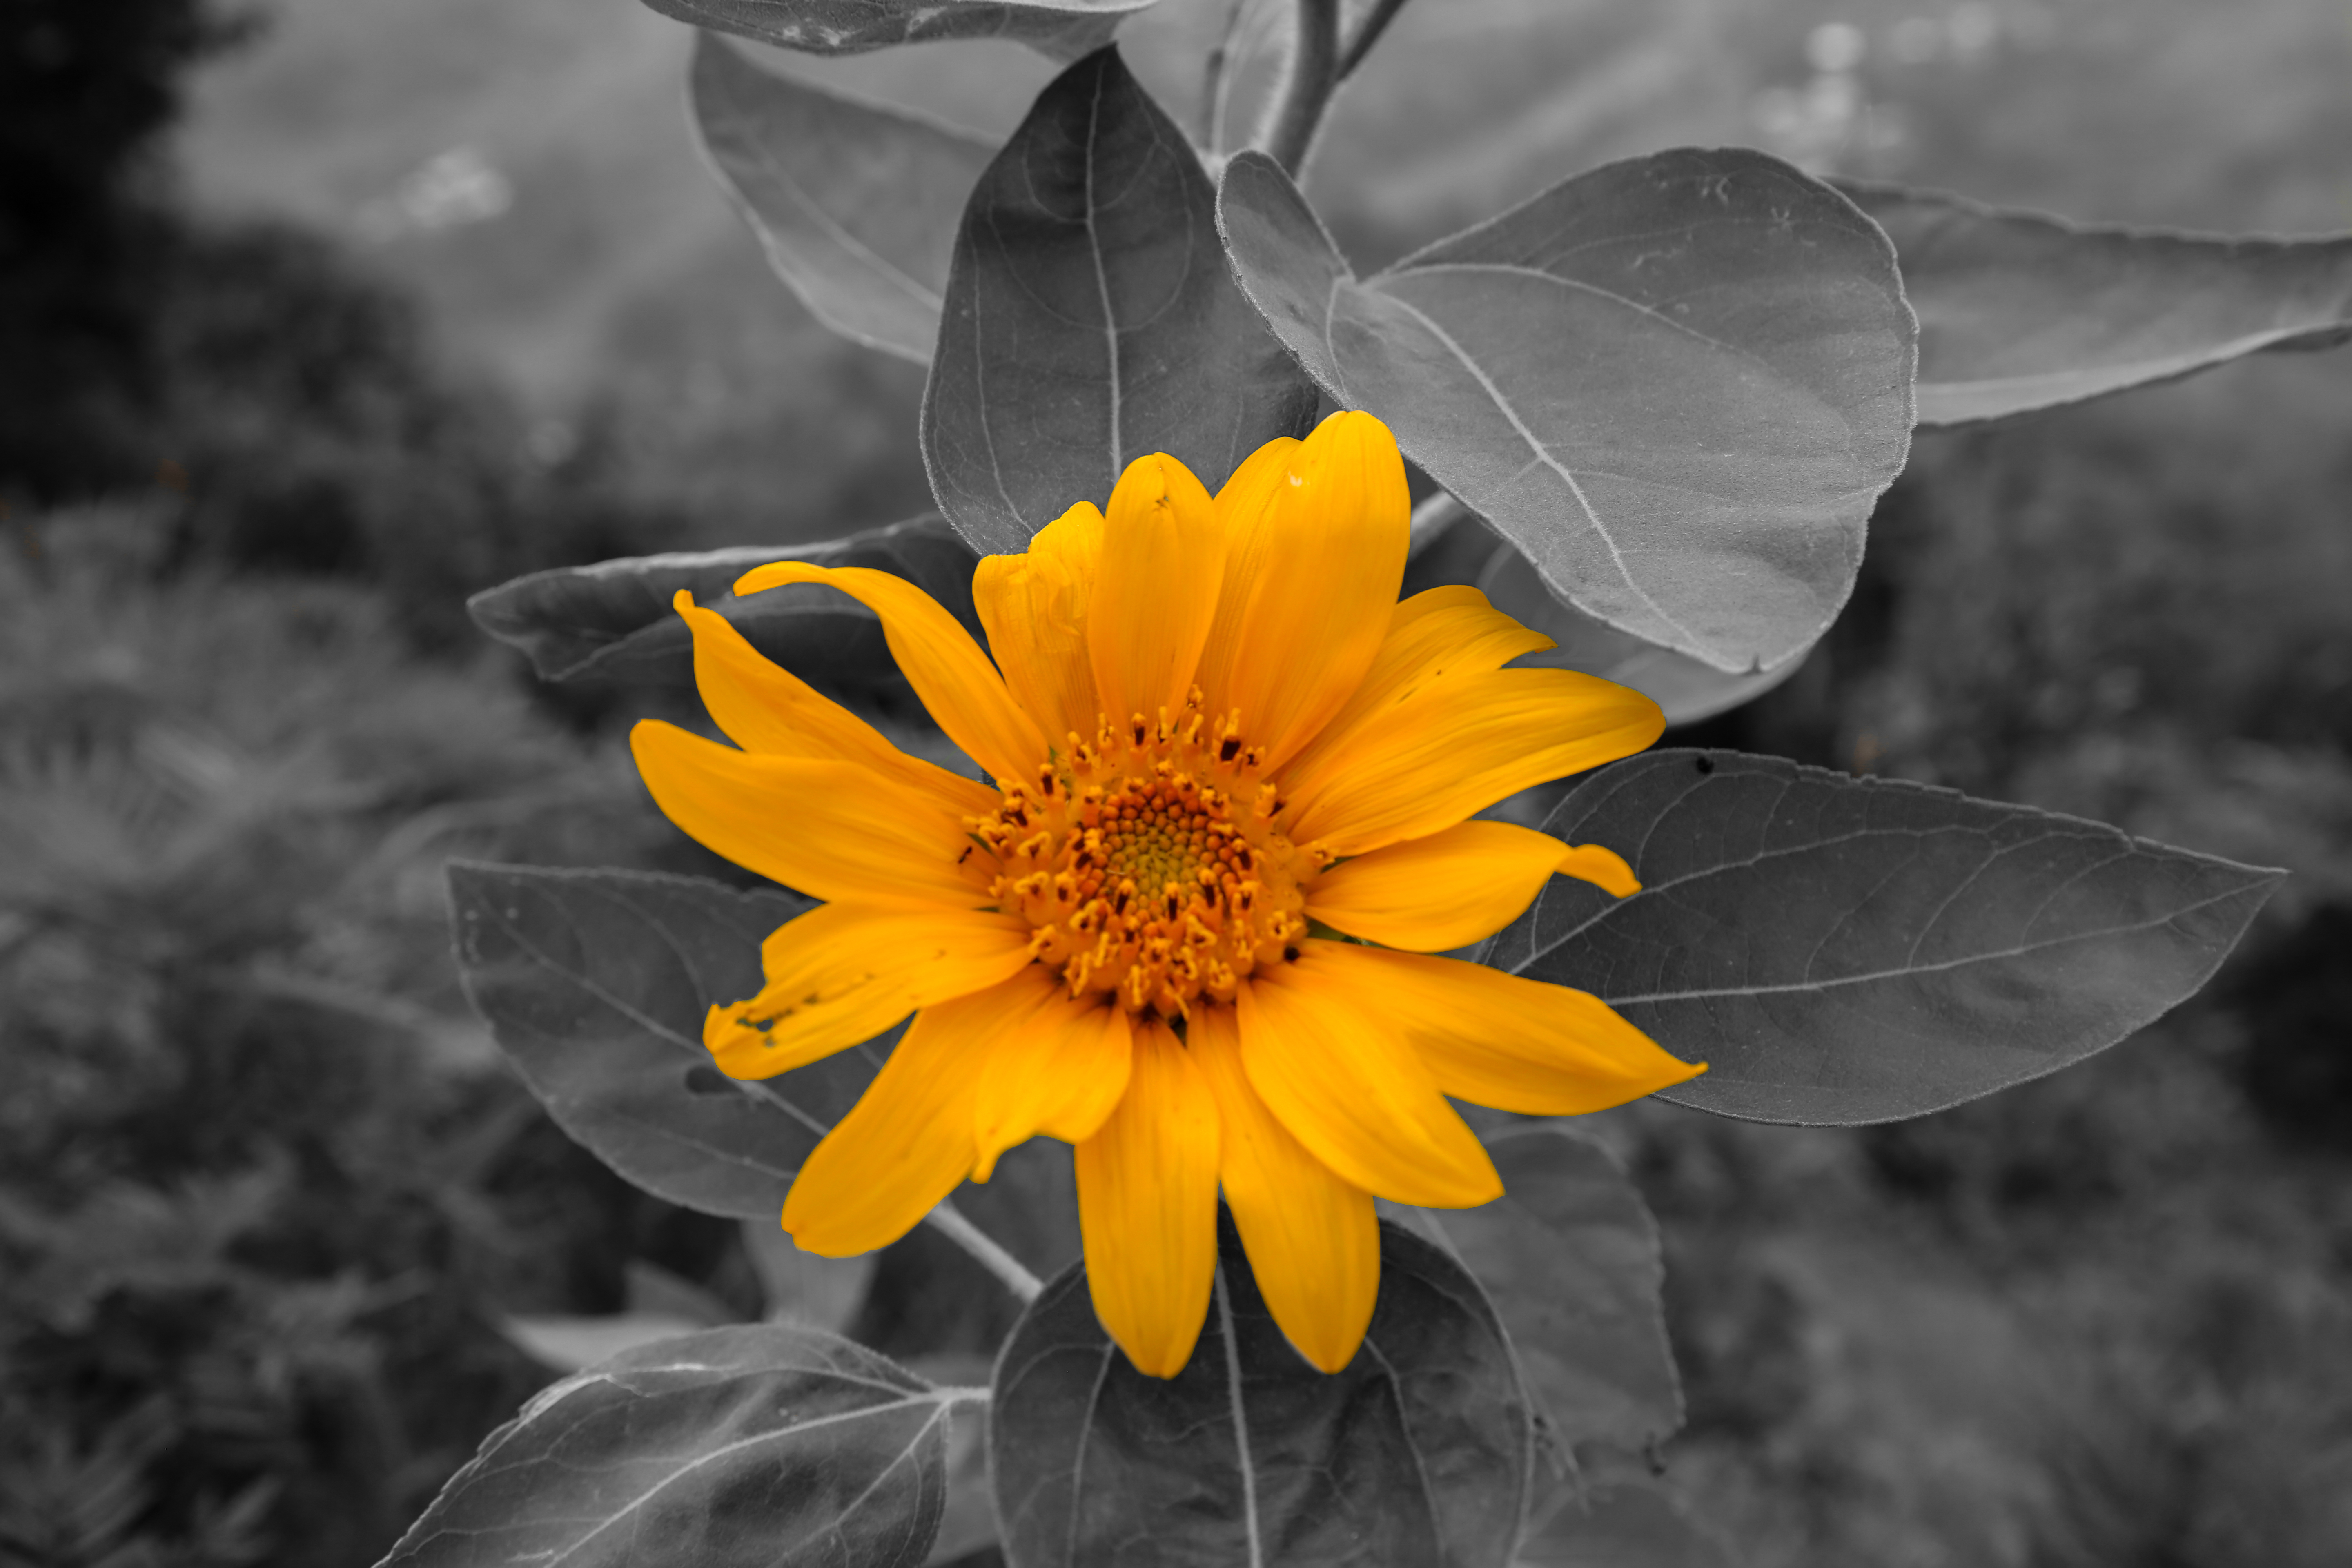
yellow, daisy, canon, photography, flower, flora, black and white, plant, monochrome photography, wildflower, petal, spring, macro photography, daisy family, monochrome, computer wallpaper, still life photography